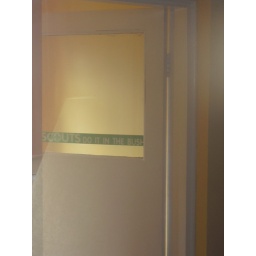
An age-inappropriate but quite hilarious sign on a bathroom door in an abandoned Scouts Den, Ballyjamesduff, Cavan